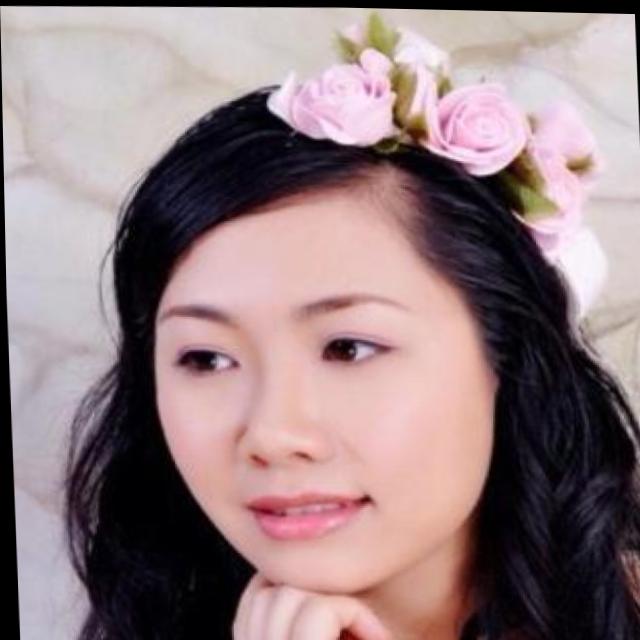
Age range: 21-44